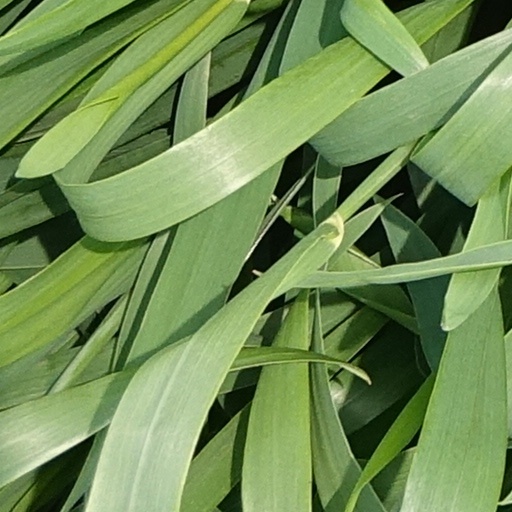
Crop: wheat